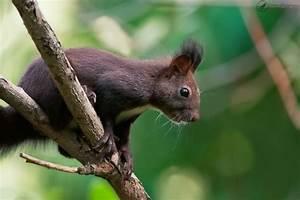
squirrel